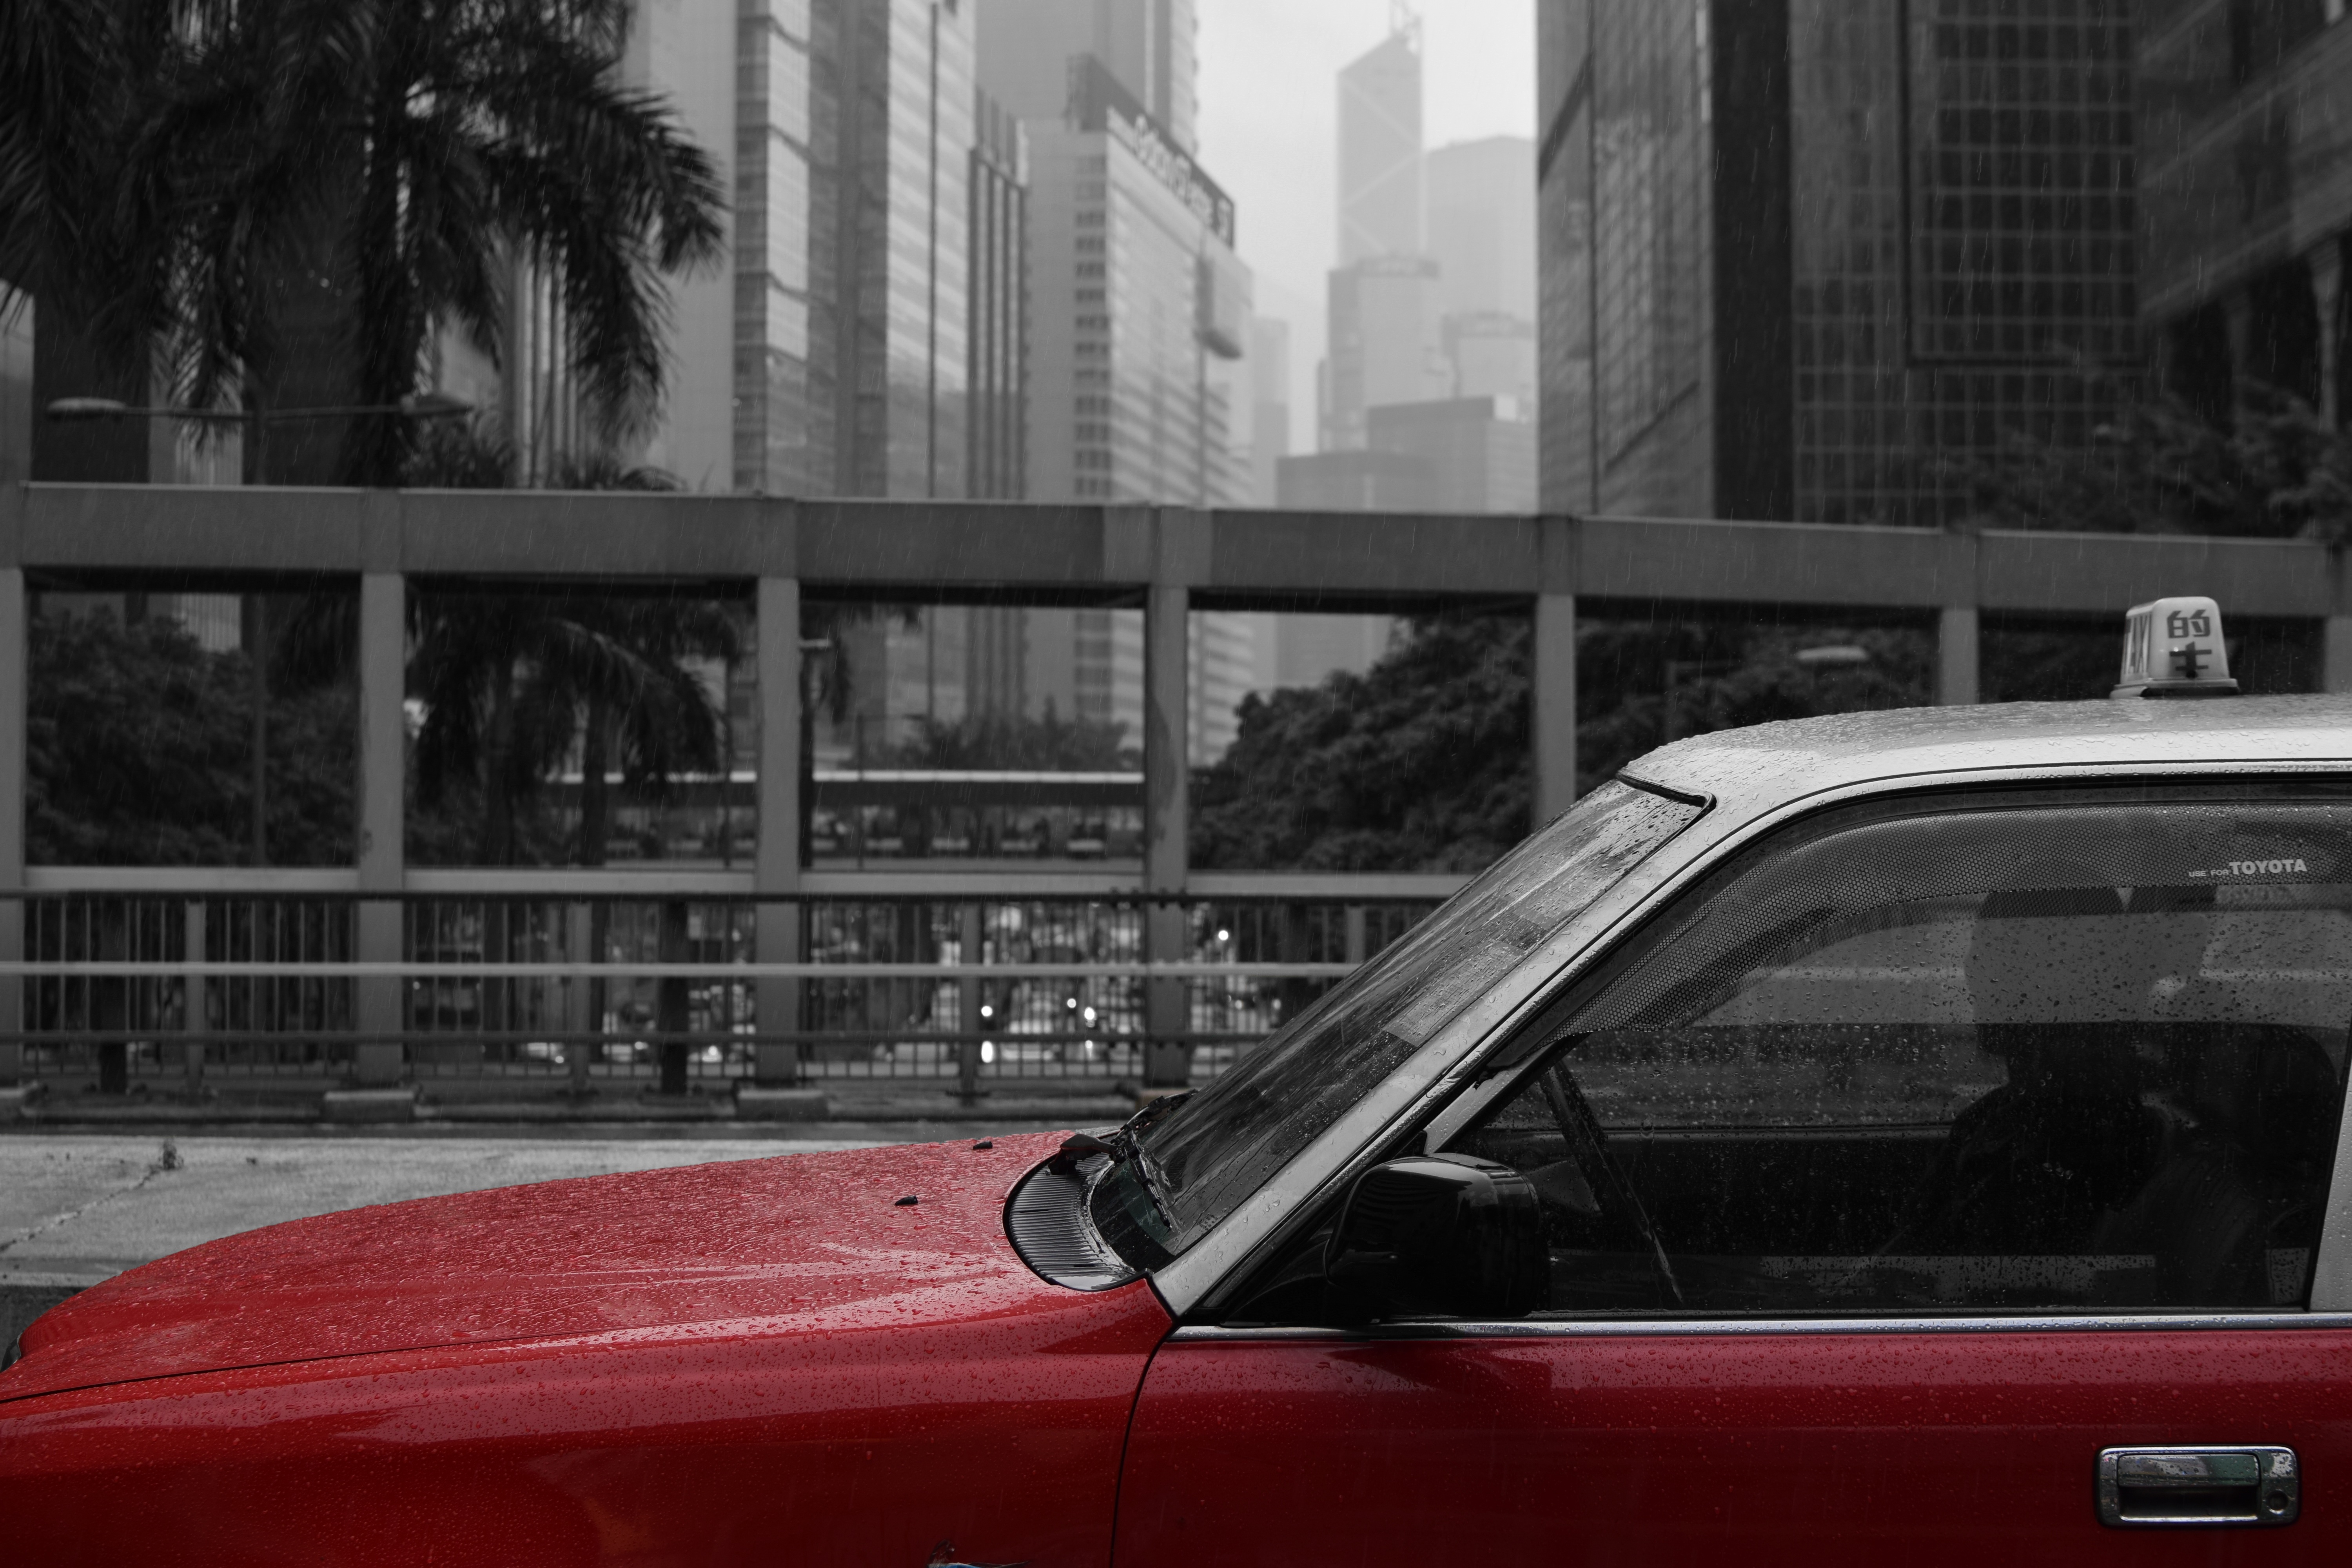
black and white, car, vehicle, monochrome, monochrome photography, automobile make, automotive exterior